Shane Long

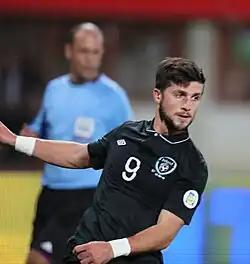
Long in action for the Republic of Ireland against Austria, September 2013

Long's form for Reading in the 2005–06 season earned him four Republic of Ireland U19 caps. Due to injuries to his Reading teammate Kevin Doyle and Sunderland's Stephen Elliott, he earned his first senior cap for the Republic of Ireland in their 2–1 win away to San Marino on 7 February 2007.